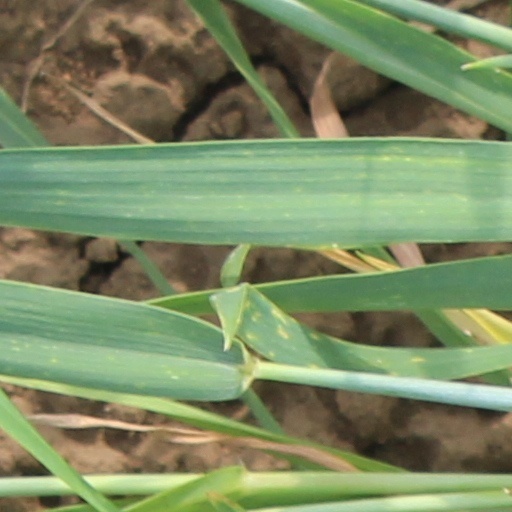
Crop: wheat